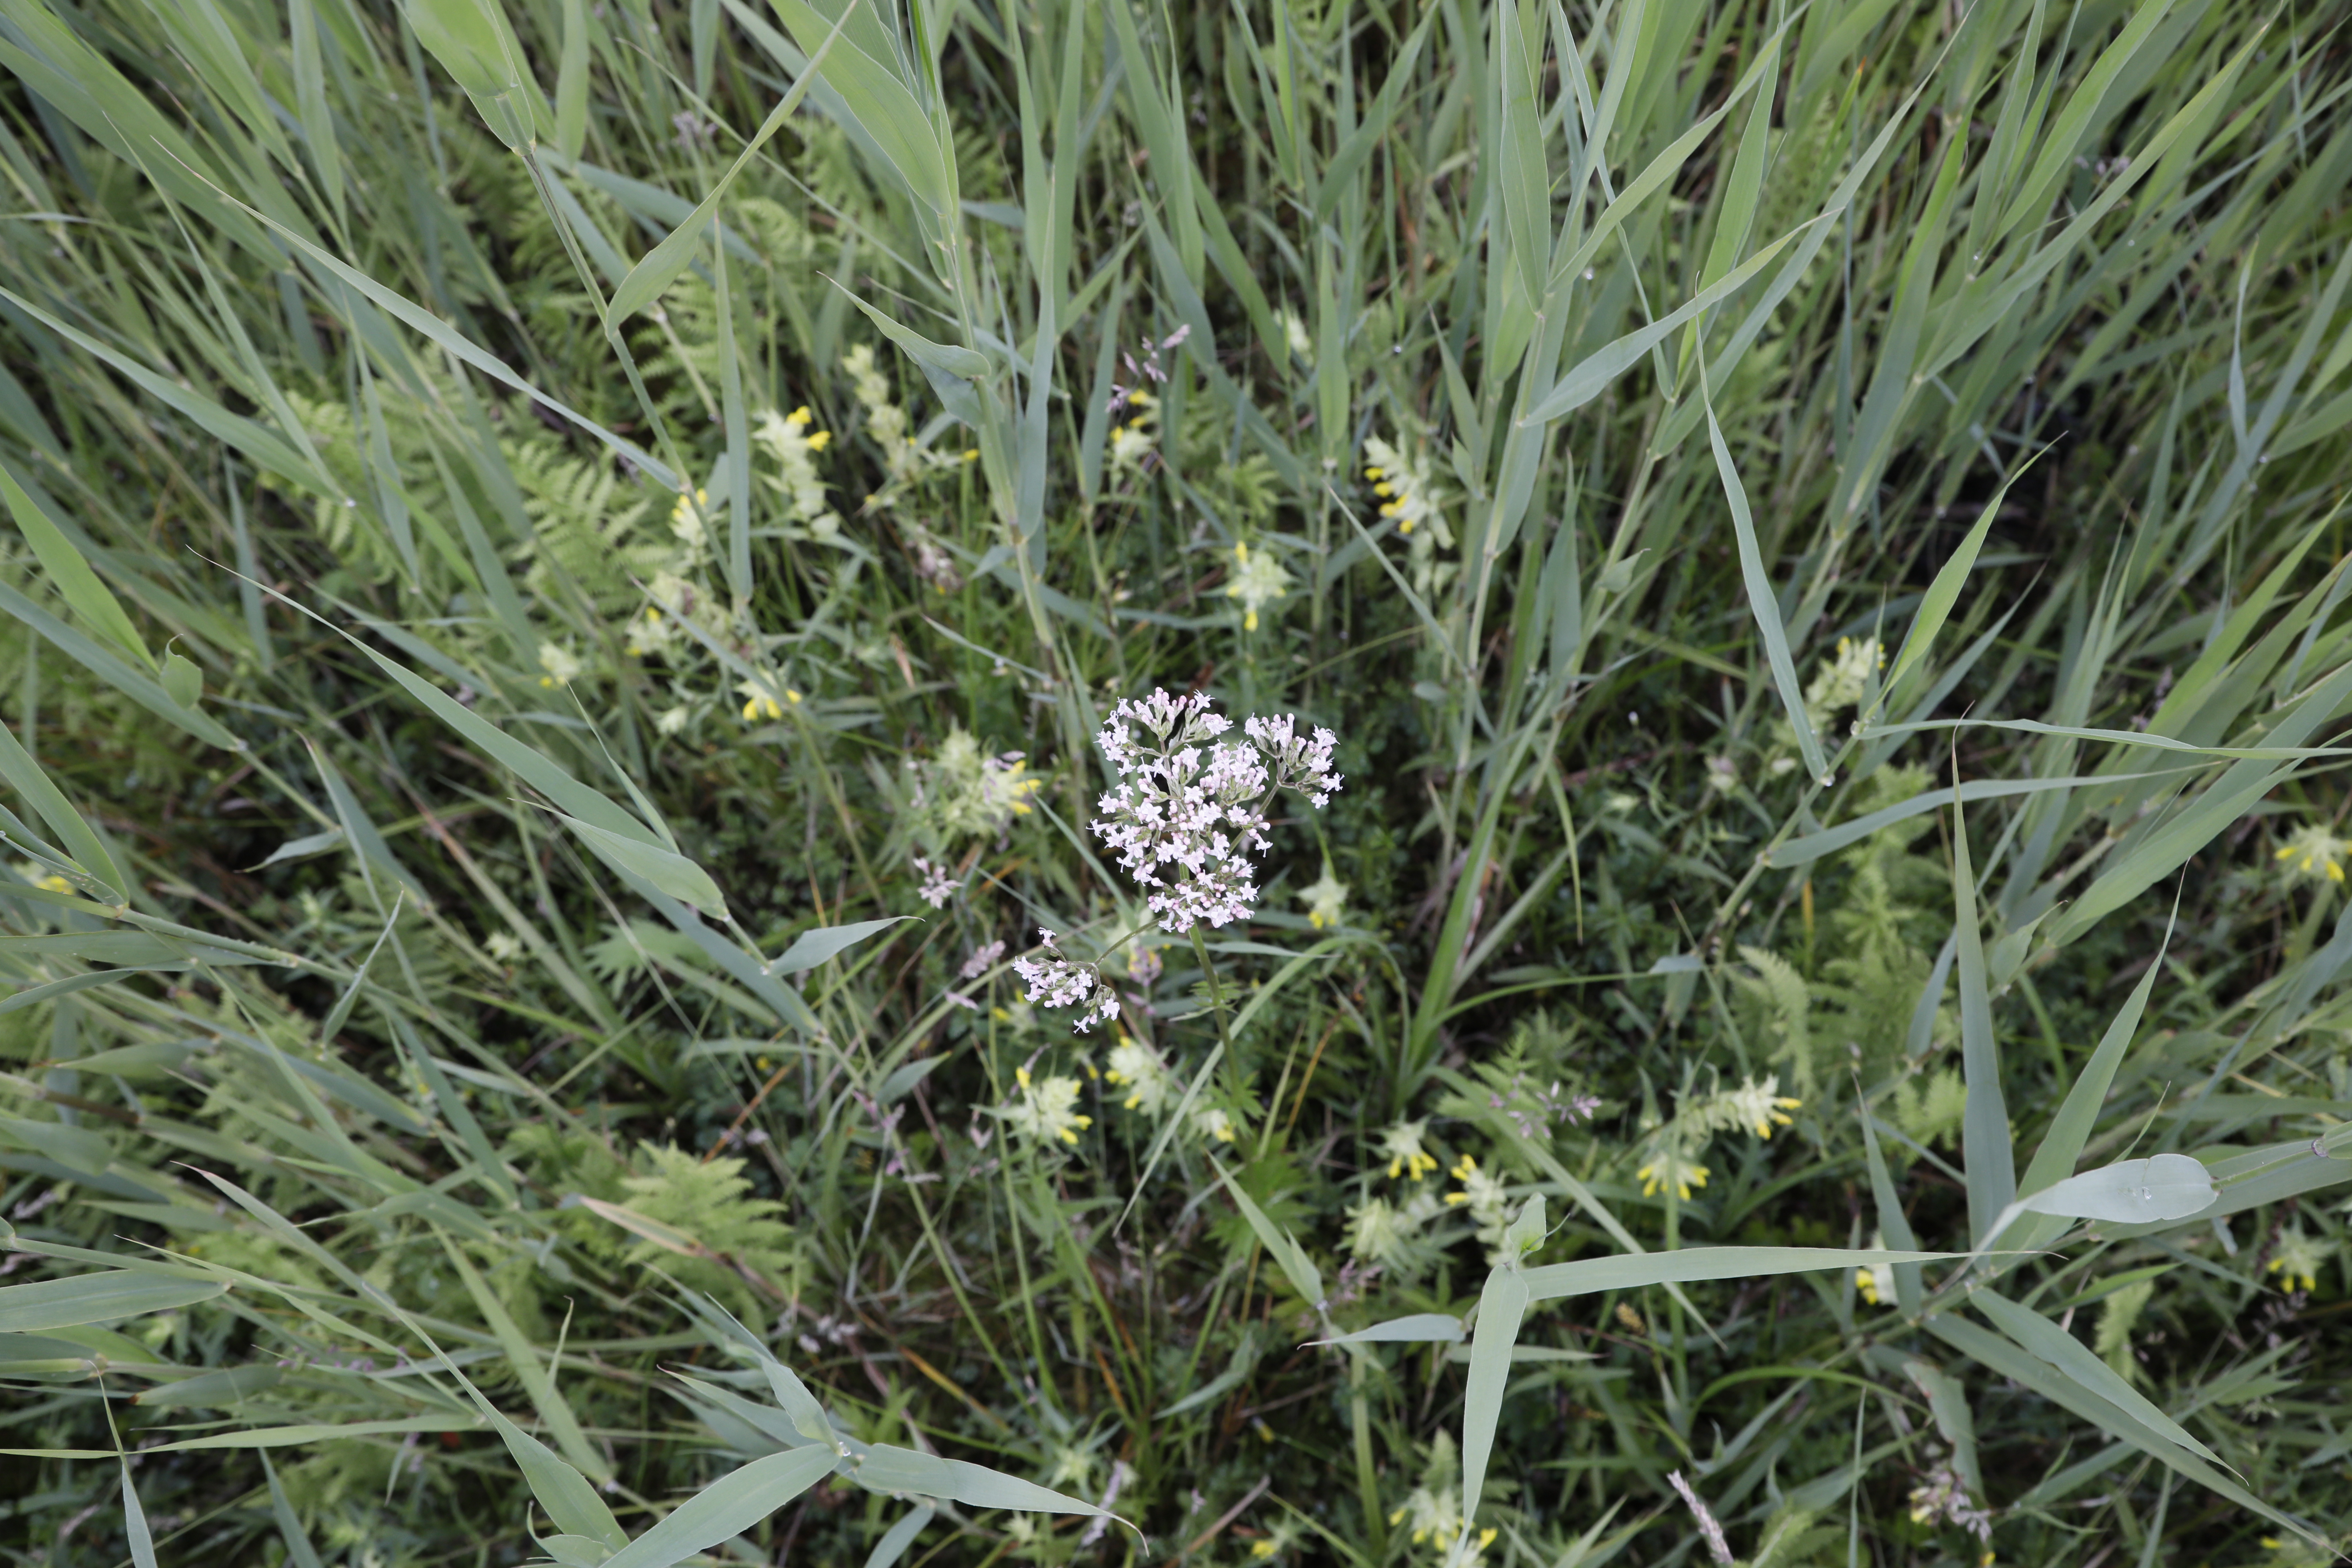
Plant species: Valeriana officinalis